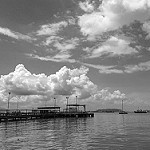
Label: B & W